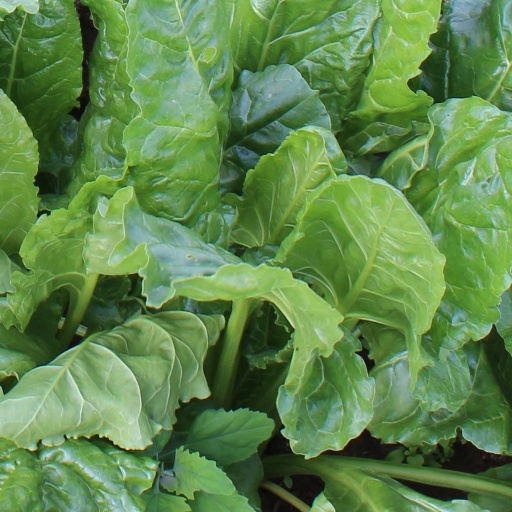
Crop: sugar beet